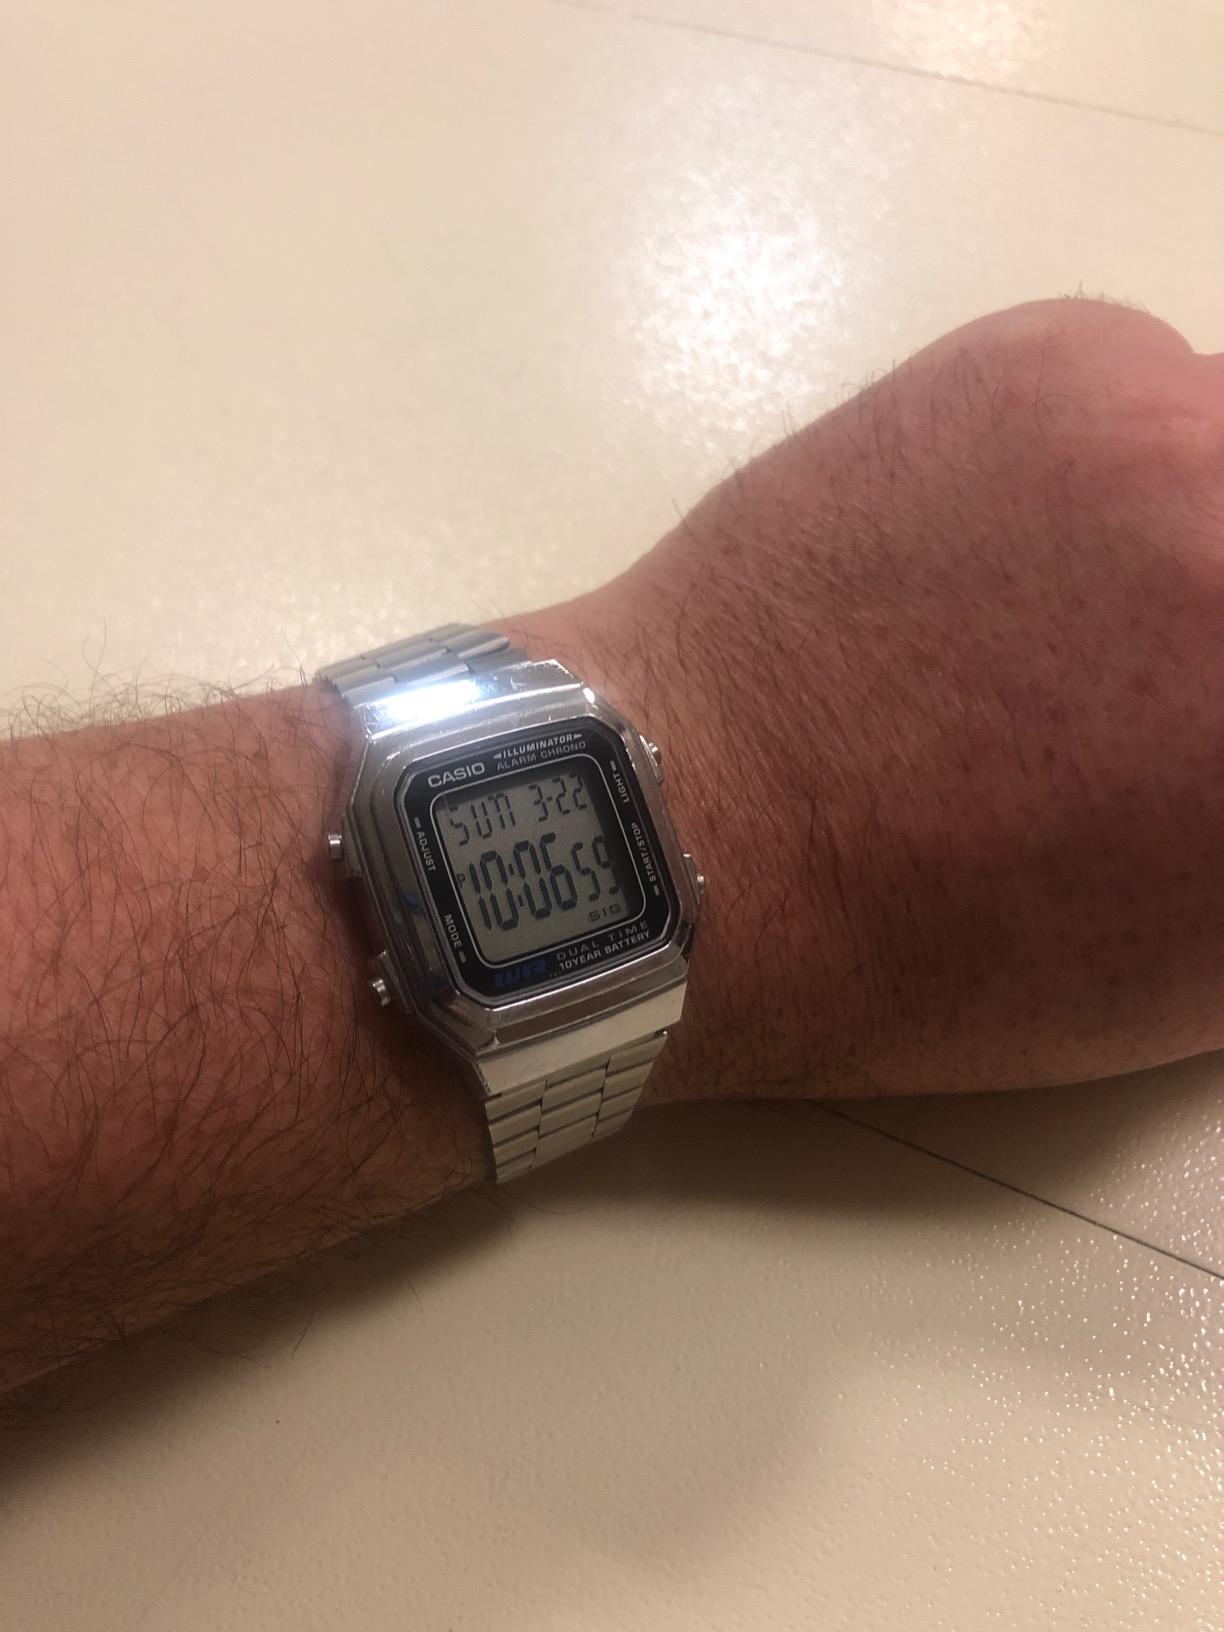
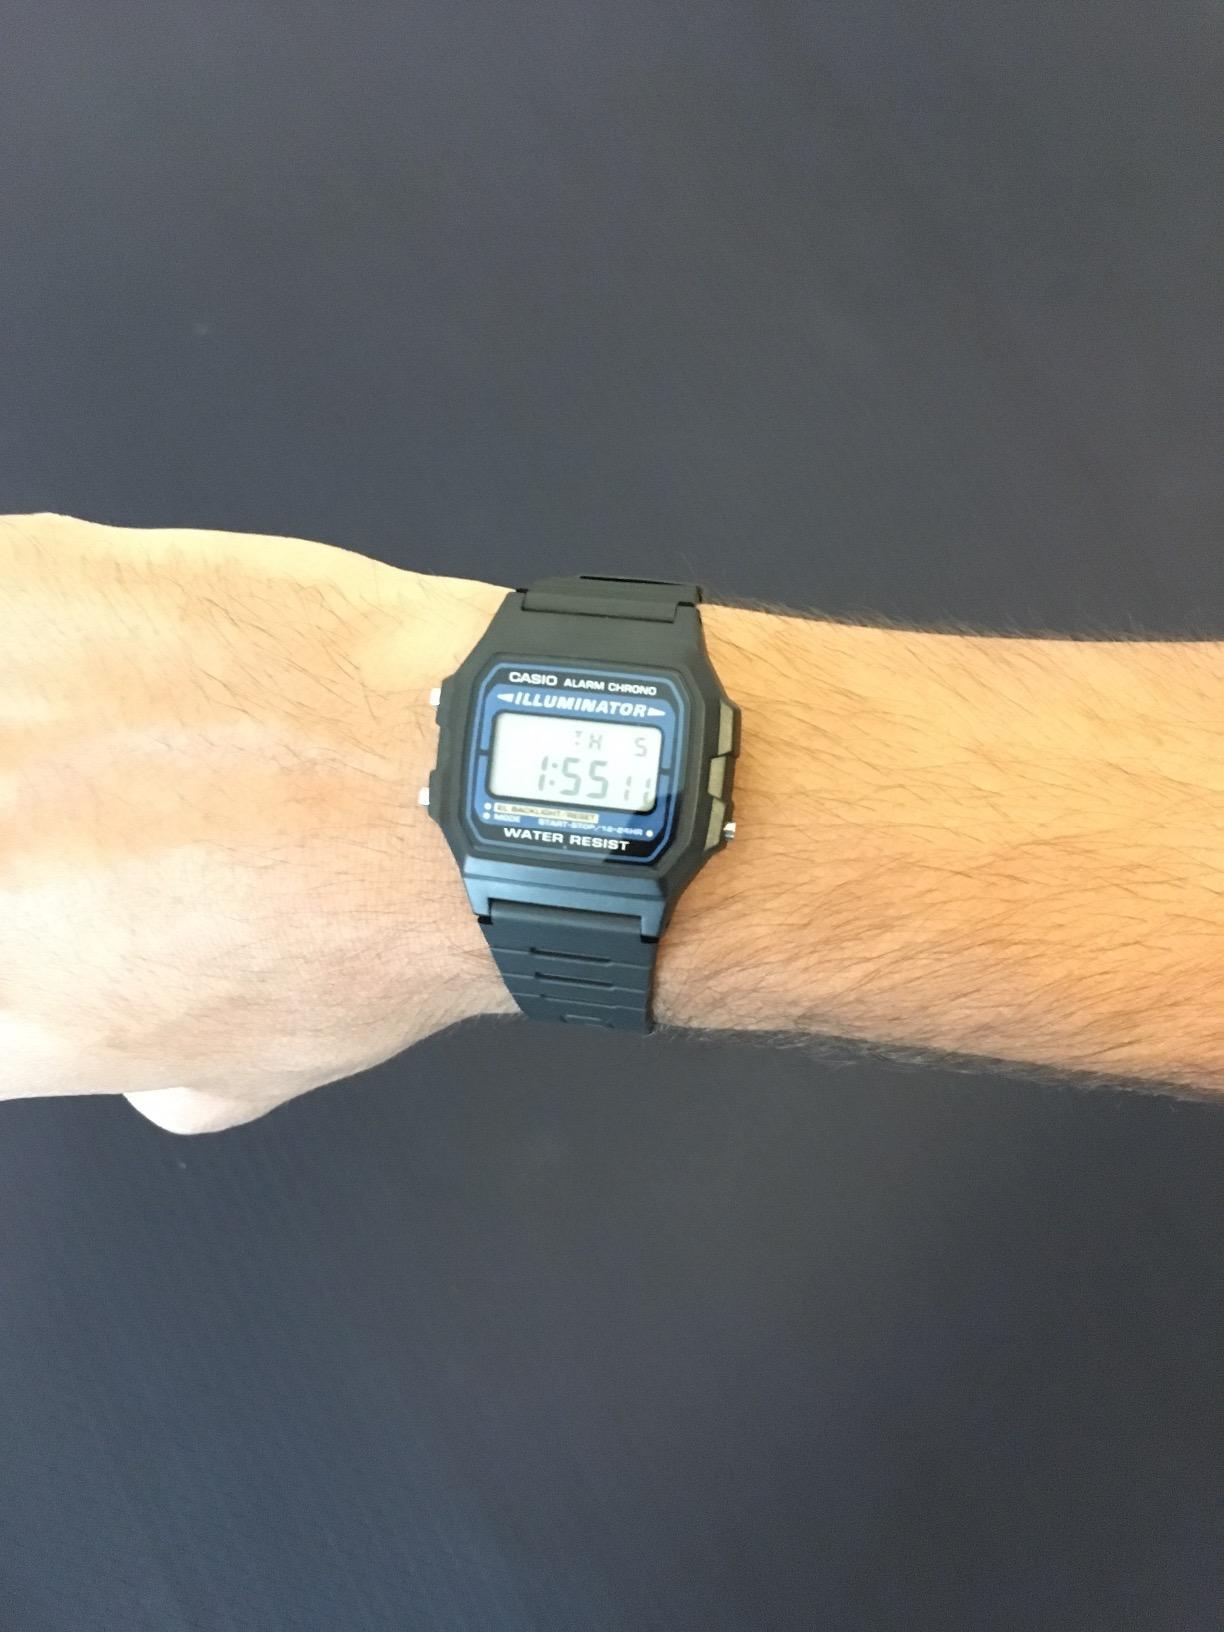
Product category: accessories_watch
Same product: no